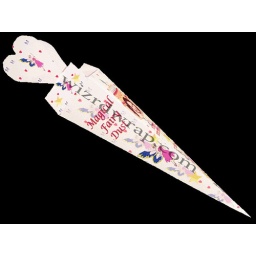
This is my Cone shaped birthday girl's sweet favour box in which the birthday girl's face in the birthday cake while fairies are in the background.